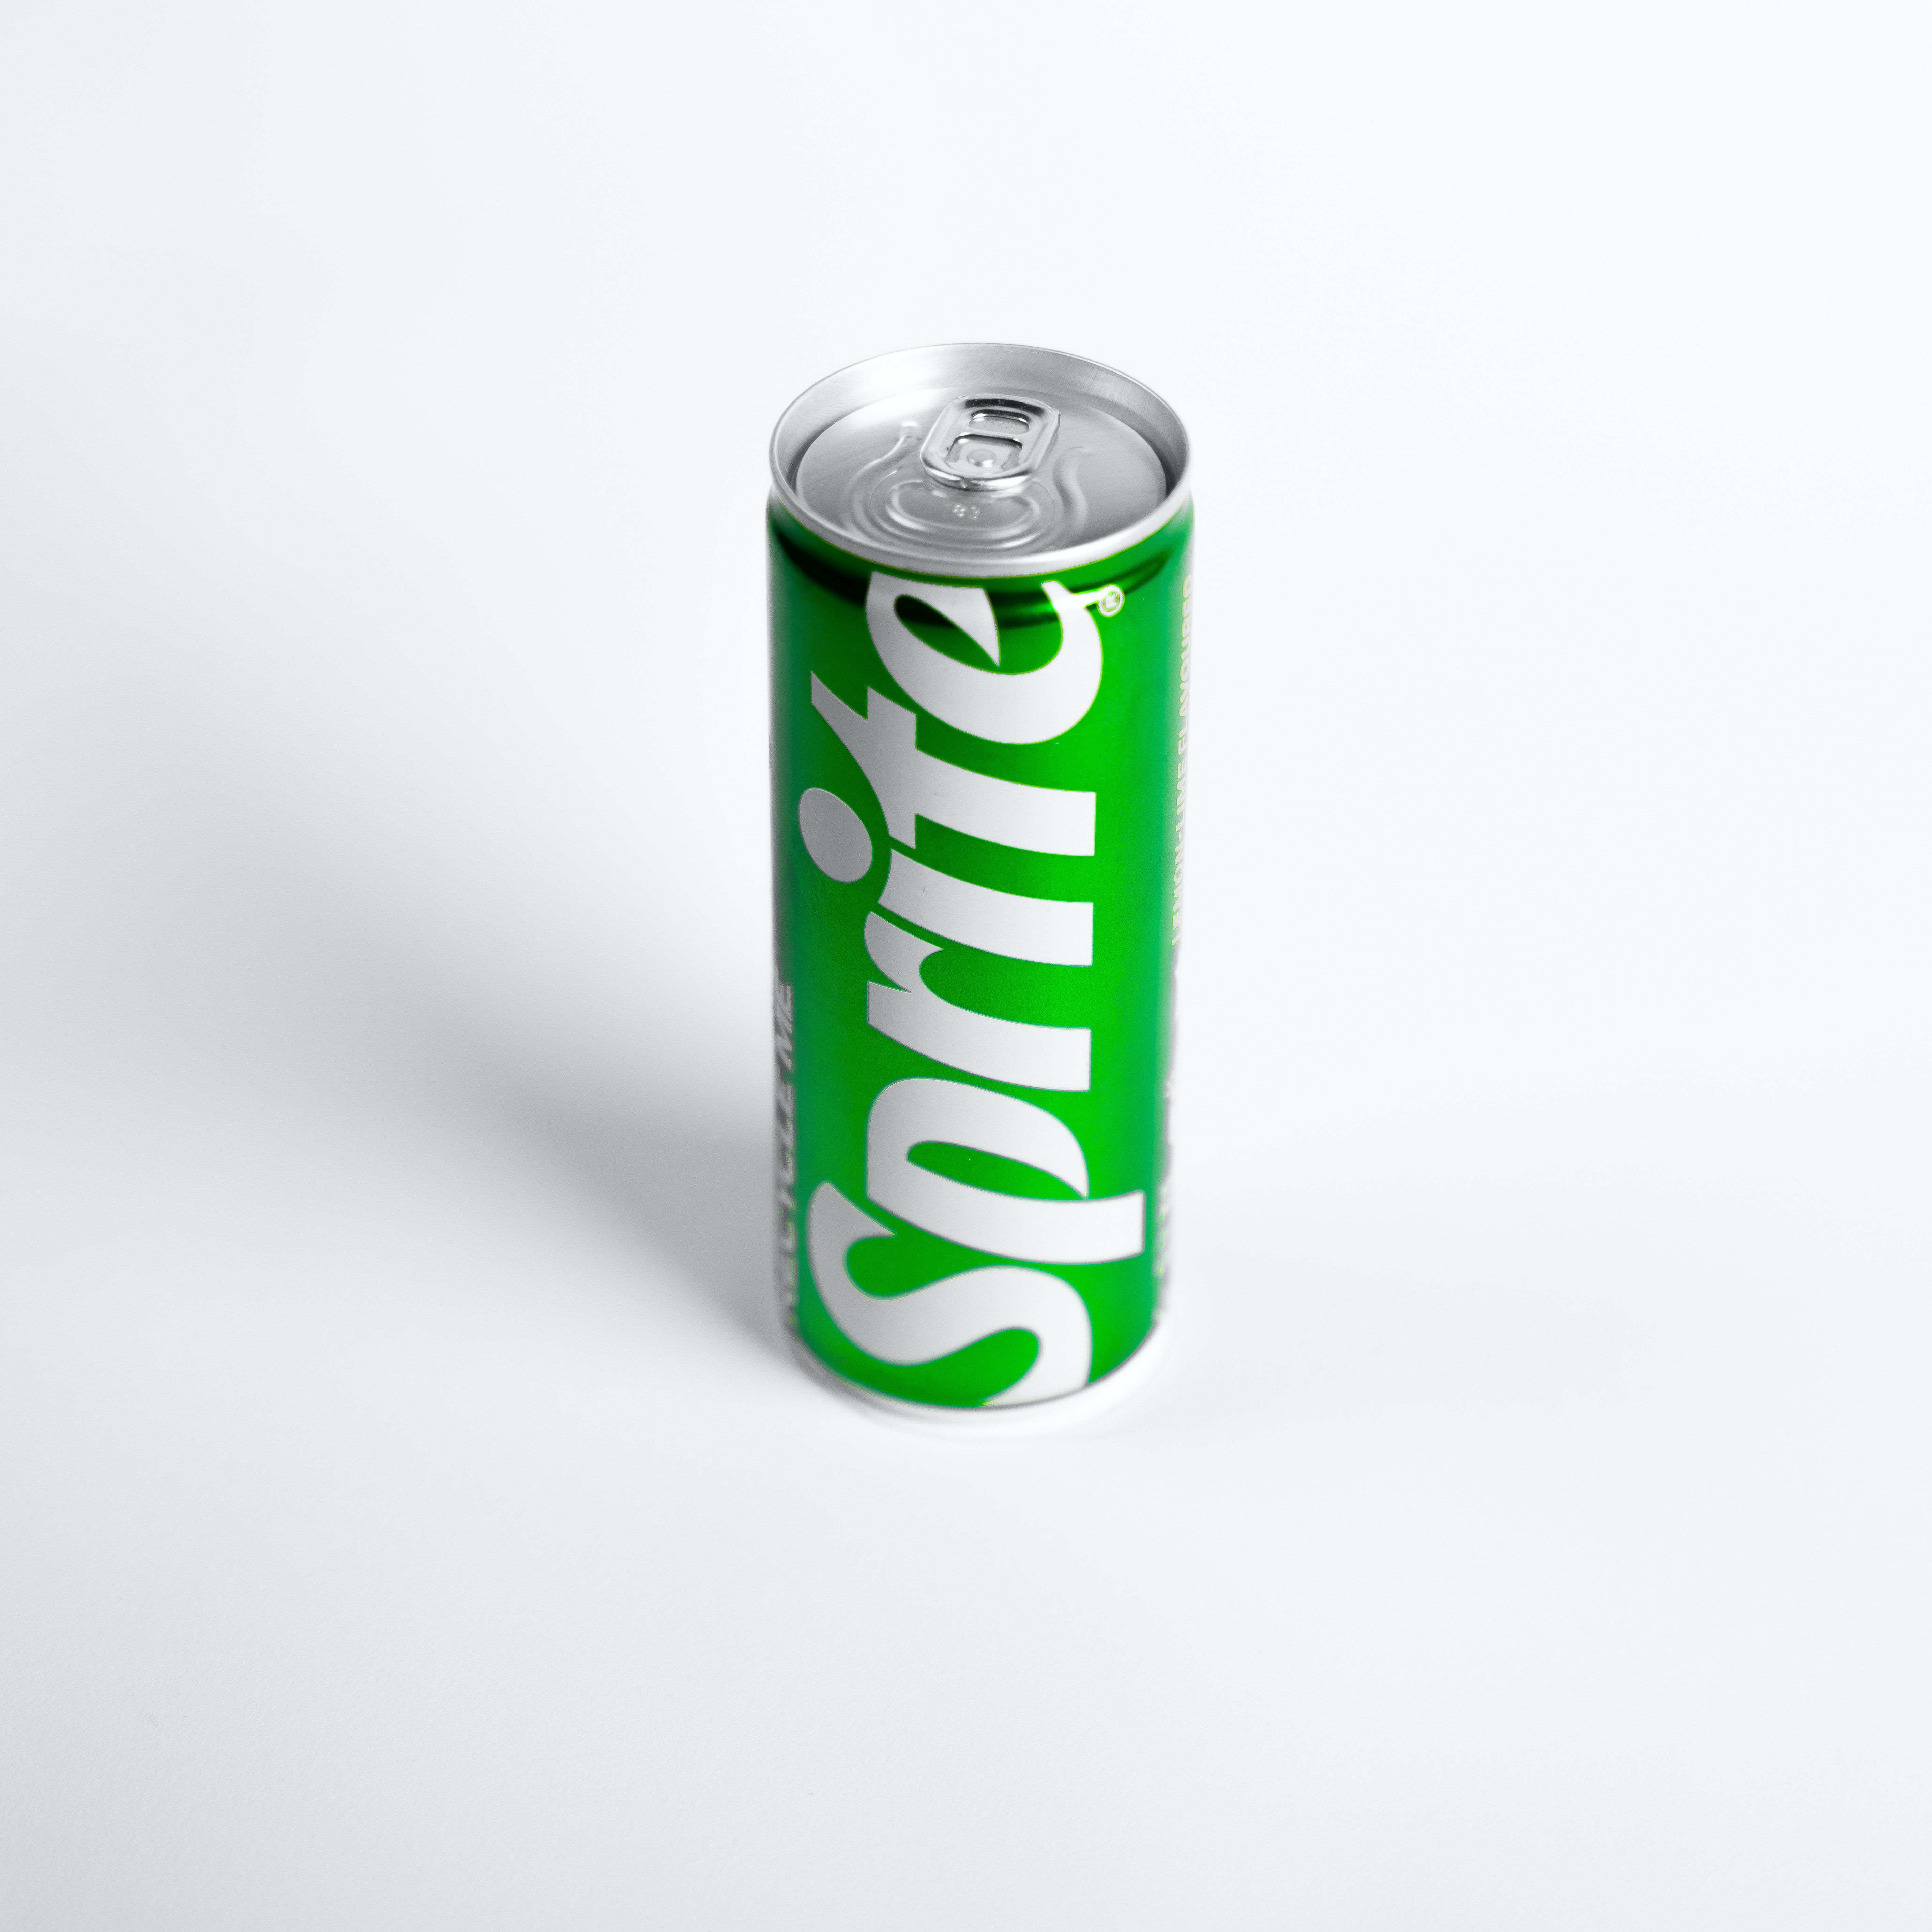
coca, beverage can, aluminum can, tin can, tin, soft drink, carbonated soft drinks, drink, gas, font, plant, logo, cylinder, number, circle, non alcoholic beverage, energy drink, metal, illustration, art, handwriting, electric blue, carbonated water, graphics, brand